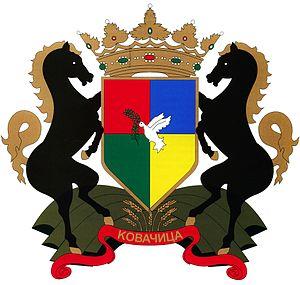
Les élections municipales serbes de 2012 ont eu lieu le 6 mai 2012, en même temps que le premier tour de l'élection présidentielle, que les élections législatives et que les élections provinciales en Voïvodine.
Kovačica est une ville et une municipalité de Serbie situées dans la province autonome de Voïvodine. Elles font partie du district du Banat méridional. Au recensement de 2011, la ville comptait 6 264 habitants et la municipalité dont elle est le centre 25 259.
La Serbie, en incluant le Kosovo dont le statut est disputé, est divisée en 150 municipalités ou communes et 24 villes, qui constituent les unités fondamentales du gouvernement des collectivités territoriales. Cinq de ces villes, sont elles-mêmes divisées en plusieurs municipalités urbaines : Belgrade, Novi Sad, Niš, Kragujevac et Požarevac ; la Serbie compte ainsi 31 municipalités urbaines, 17 à Belgrade, 5 à Niš, 5 à Kragujevac, 2 à Novi Sad et 2 à Požarevac).